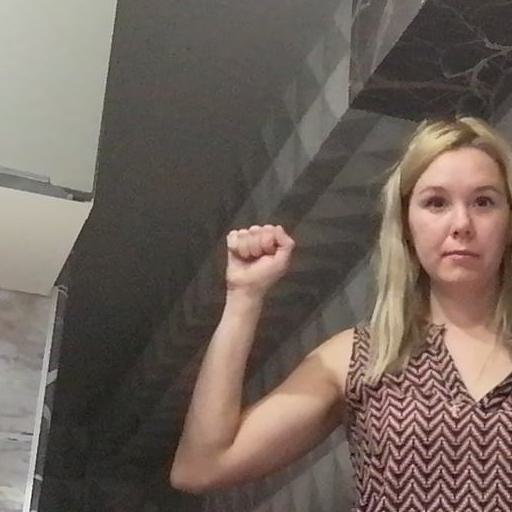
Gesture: fist